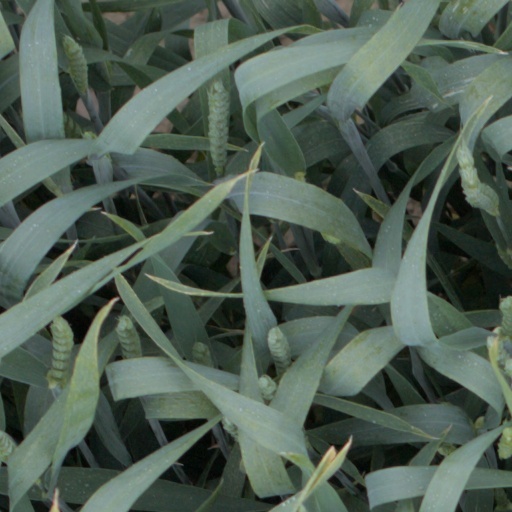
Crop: wheat